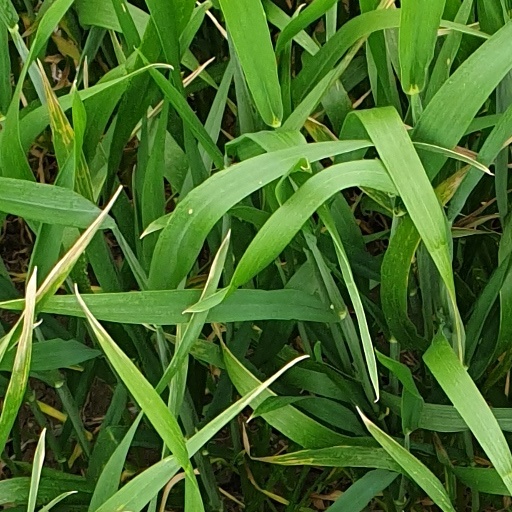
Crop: wheat